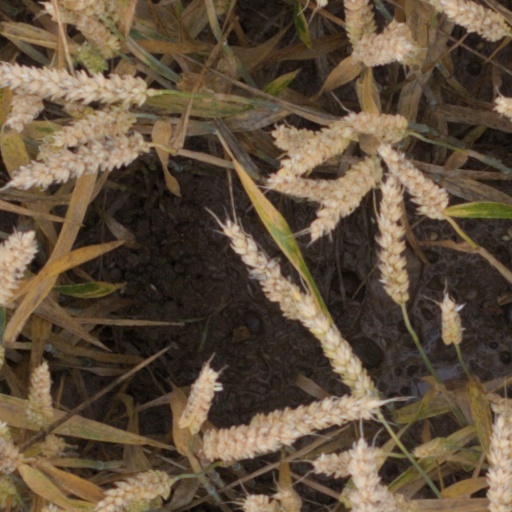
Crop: wheat